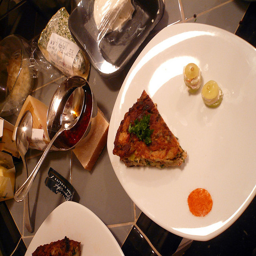
A white plate topped with a slice of pizza and little cookies.
A slice of cheesy lasagna next to a couple of pickles on a plate.
A slice of quiche on a decorated plate on a crowded kitchen counter.
a close up of a plate with food on a table
a plate with a baked piece of lasagna and smal sides